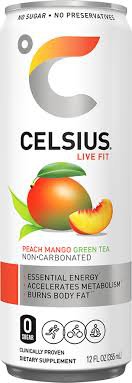
Label: Mango